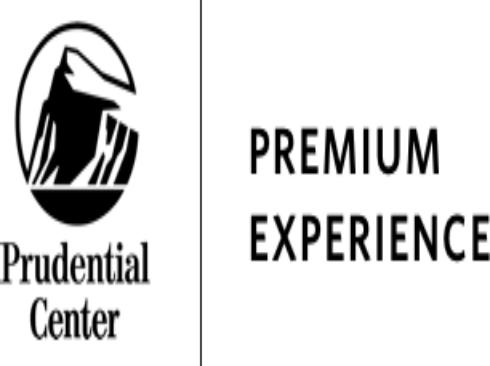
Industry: Others